Toledot

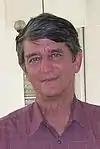
Kugel

Maimonides read the words "And she went to inquire of the Lord" in Genesis 25:22 as an example of a phrase employed by the Torah where a person was not really addressed by the Lord, and did not receive any prophecy, but was informed of a certain thing through a prophet. Maimonides cited the explanation of the Sages that Rebekah went to the college of Eber, and Eber gave her the answer, and this is expressed by the words, "And the Lord said to her" in Genesis 25:23. Maimonides noted that others have explained these words by saying that God spoke to Rebekah through an angel. Maimonides taught that by "angel" Eber is meant, as a prophet is sometimes called an "angel." Alternatively, Maimonides taught that Genesis 25:23 may refer to the angel that appeared to Eber in his vision.